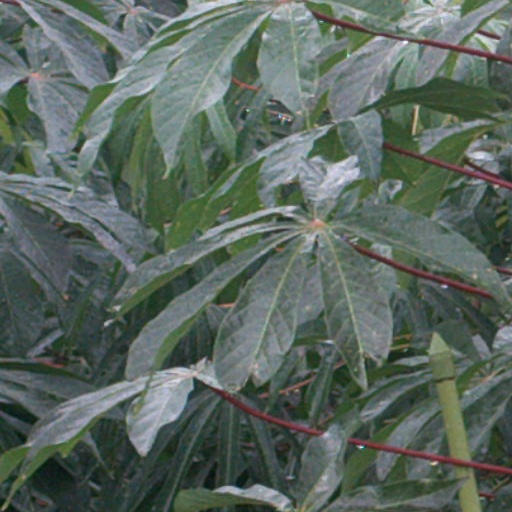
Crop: cassava